Anthicidae

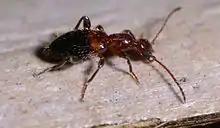
Profile of an anthicid

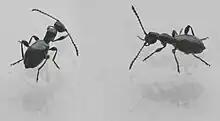
Members of the genus "Anthelephila" are ant-like in superficial appearance.

Their heads constrict just in front of the pronotum, forming a neck, and the posterior end of the pronotum is usually narrow as well. Legs and antennae are slender, heightening the ant-like appearance, and the body is sparsely covered with small hairs, called setae.